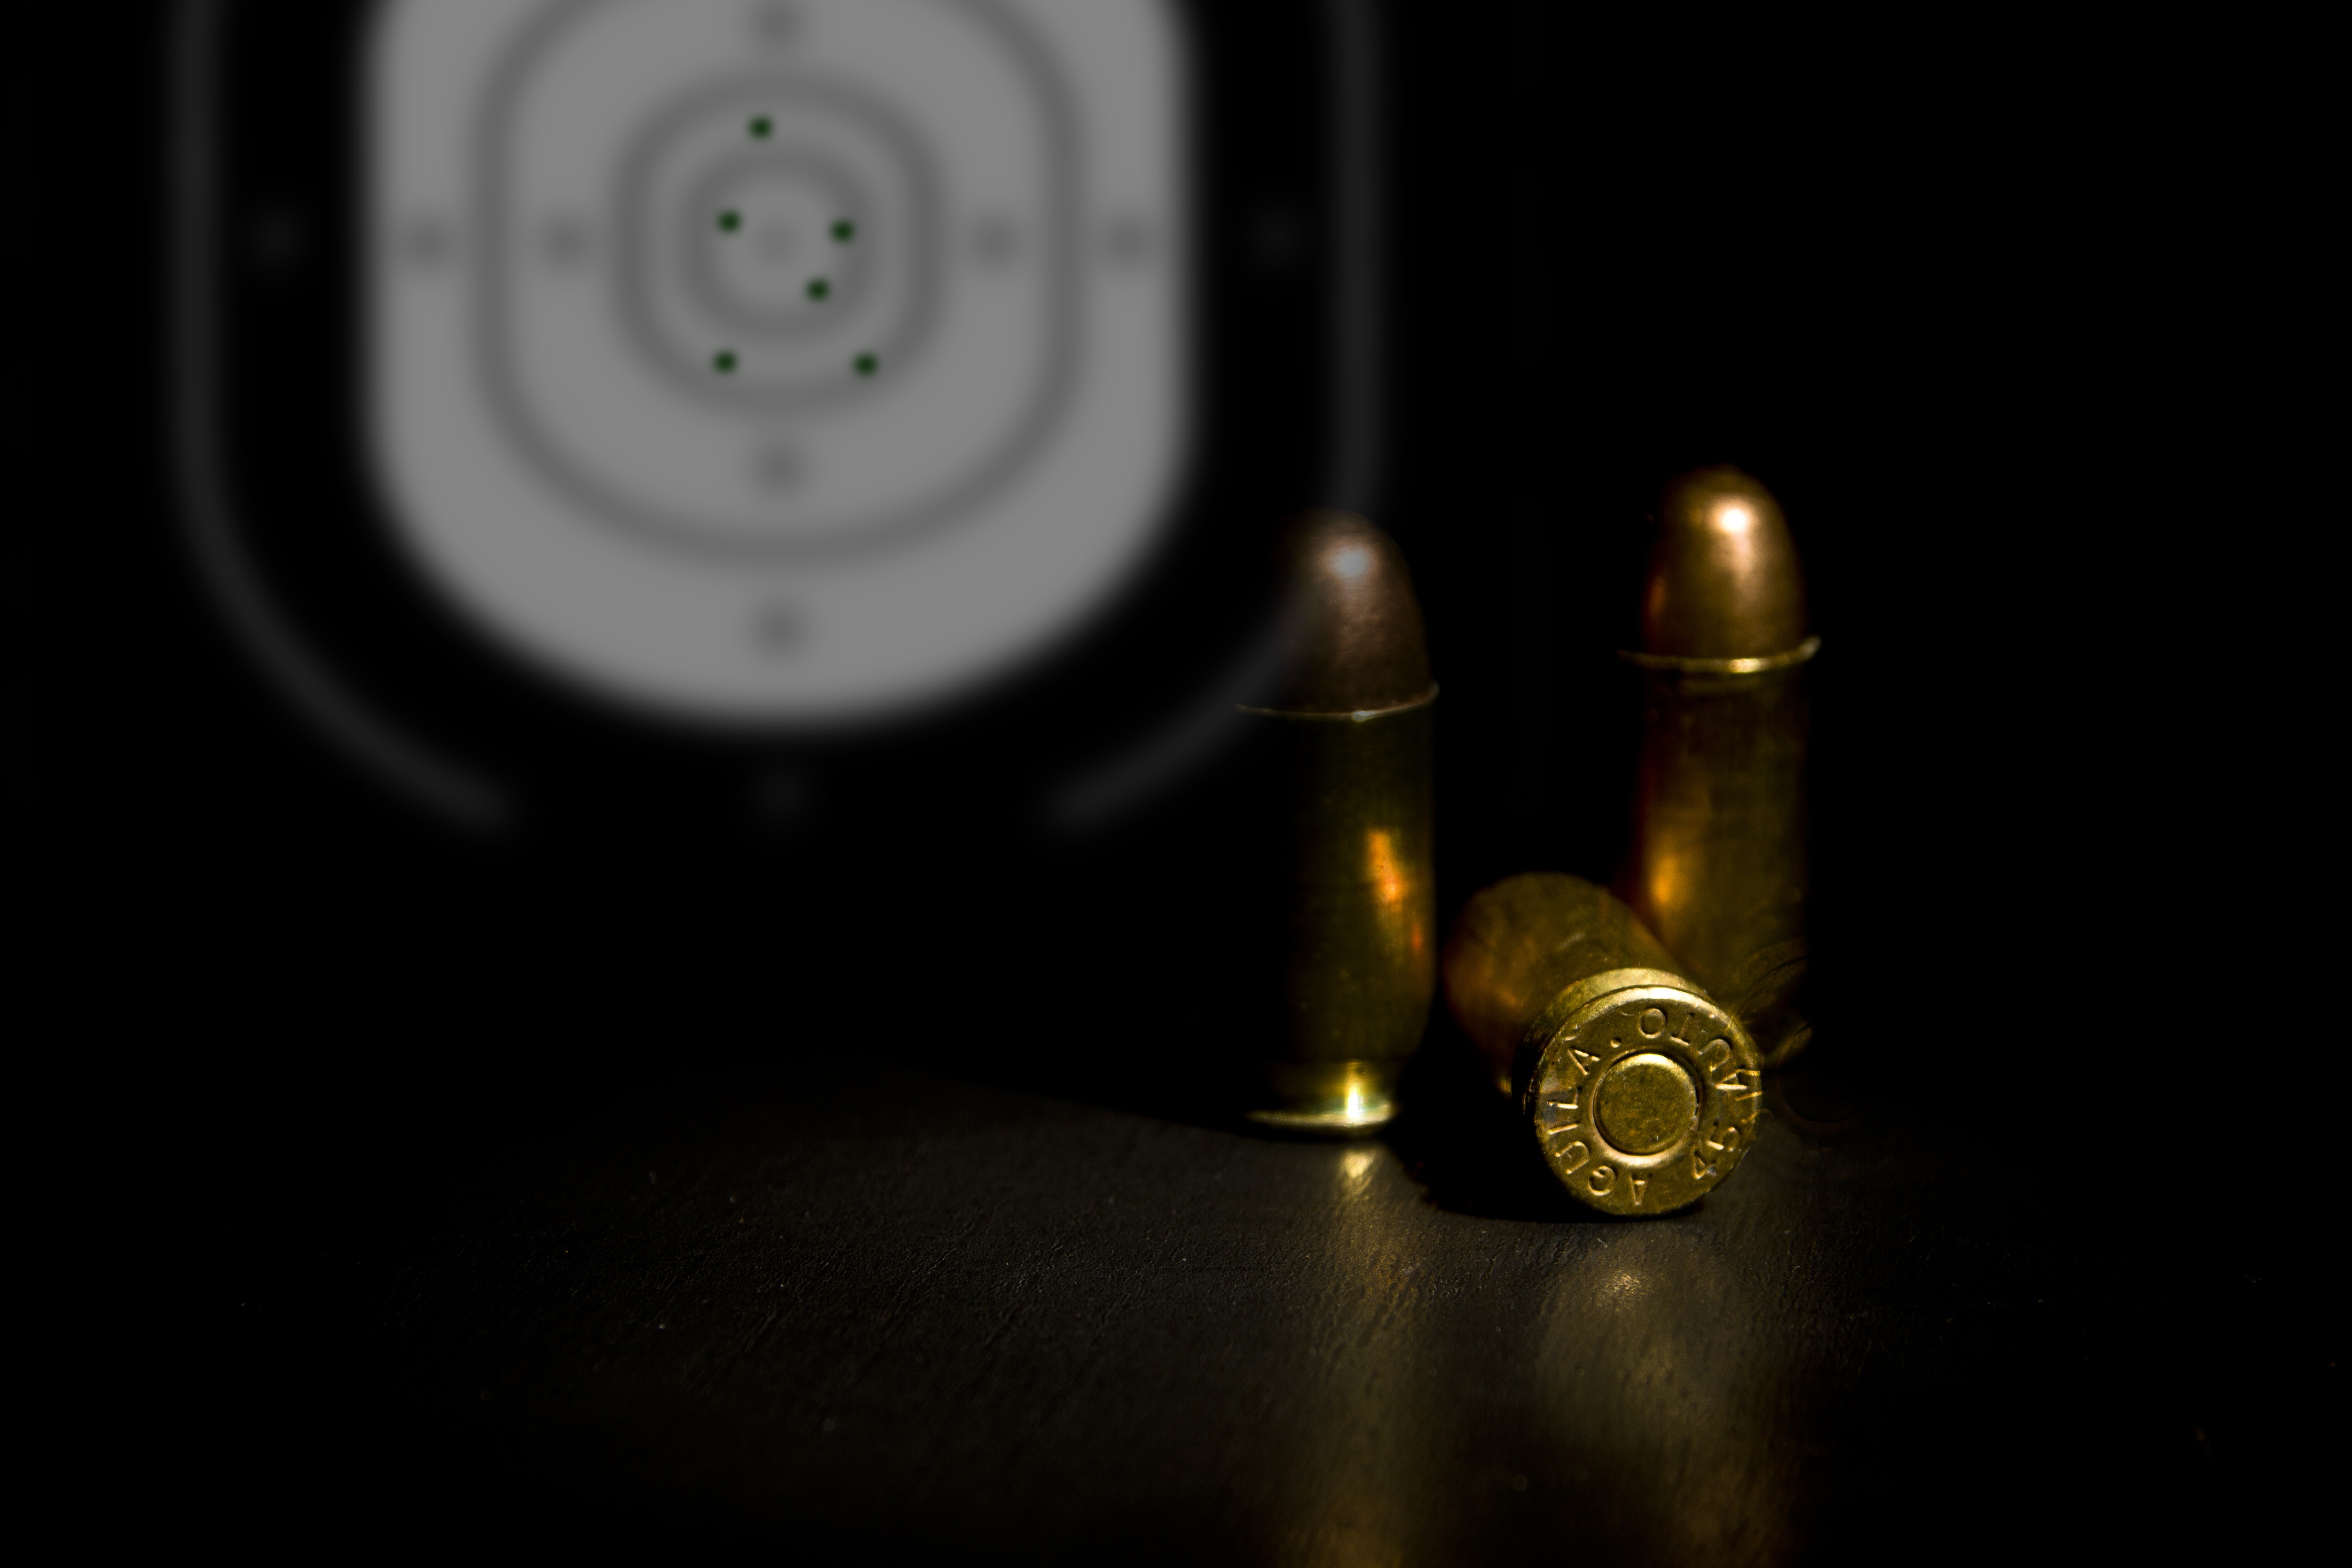
photo, usa, america, lighting, recording, photograph, ball, shoot, ammunition, shot, sc, target, public record, 45 acp, margin, gun accessory